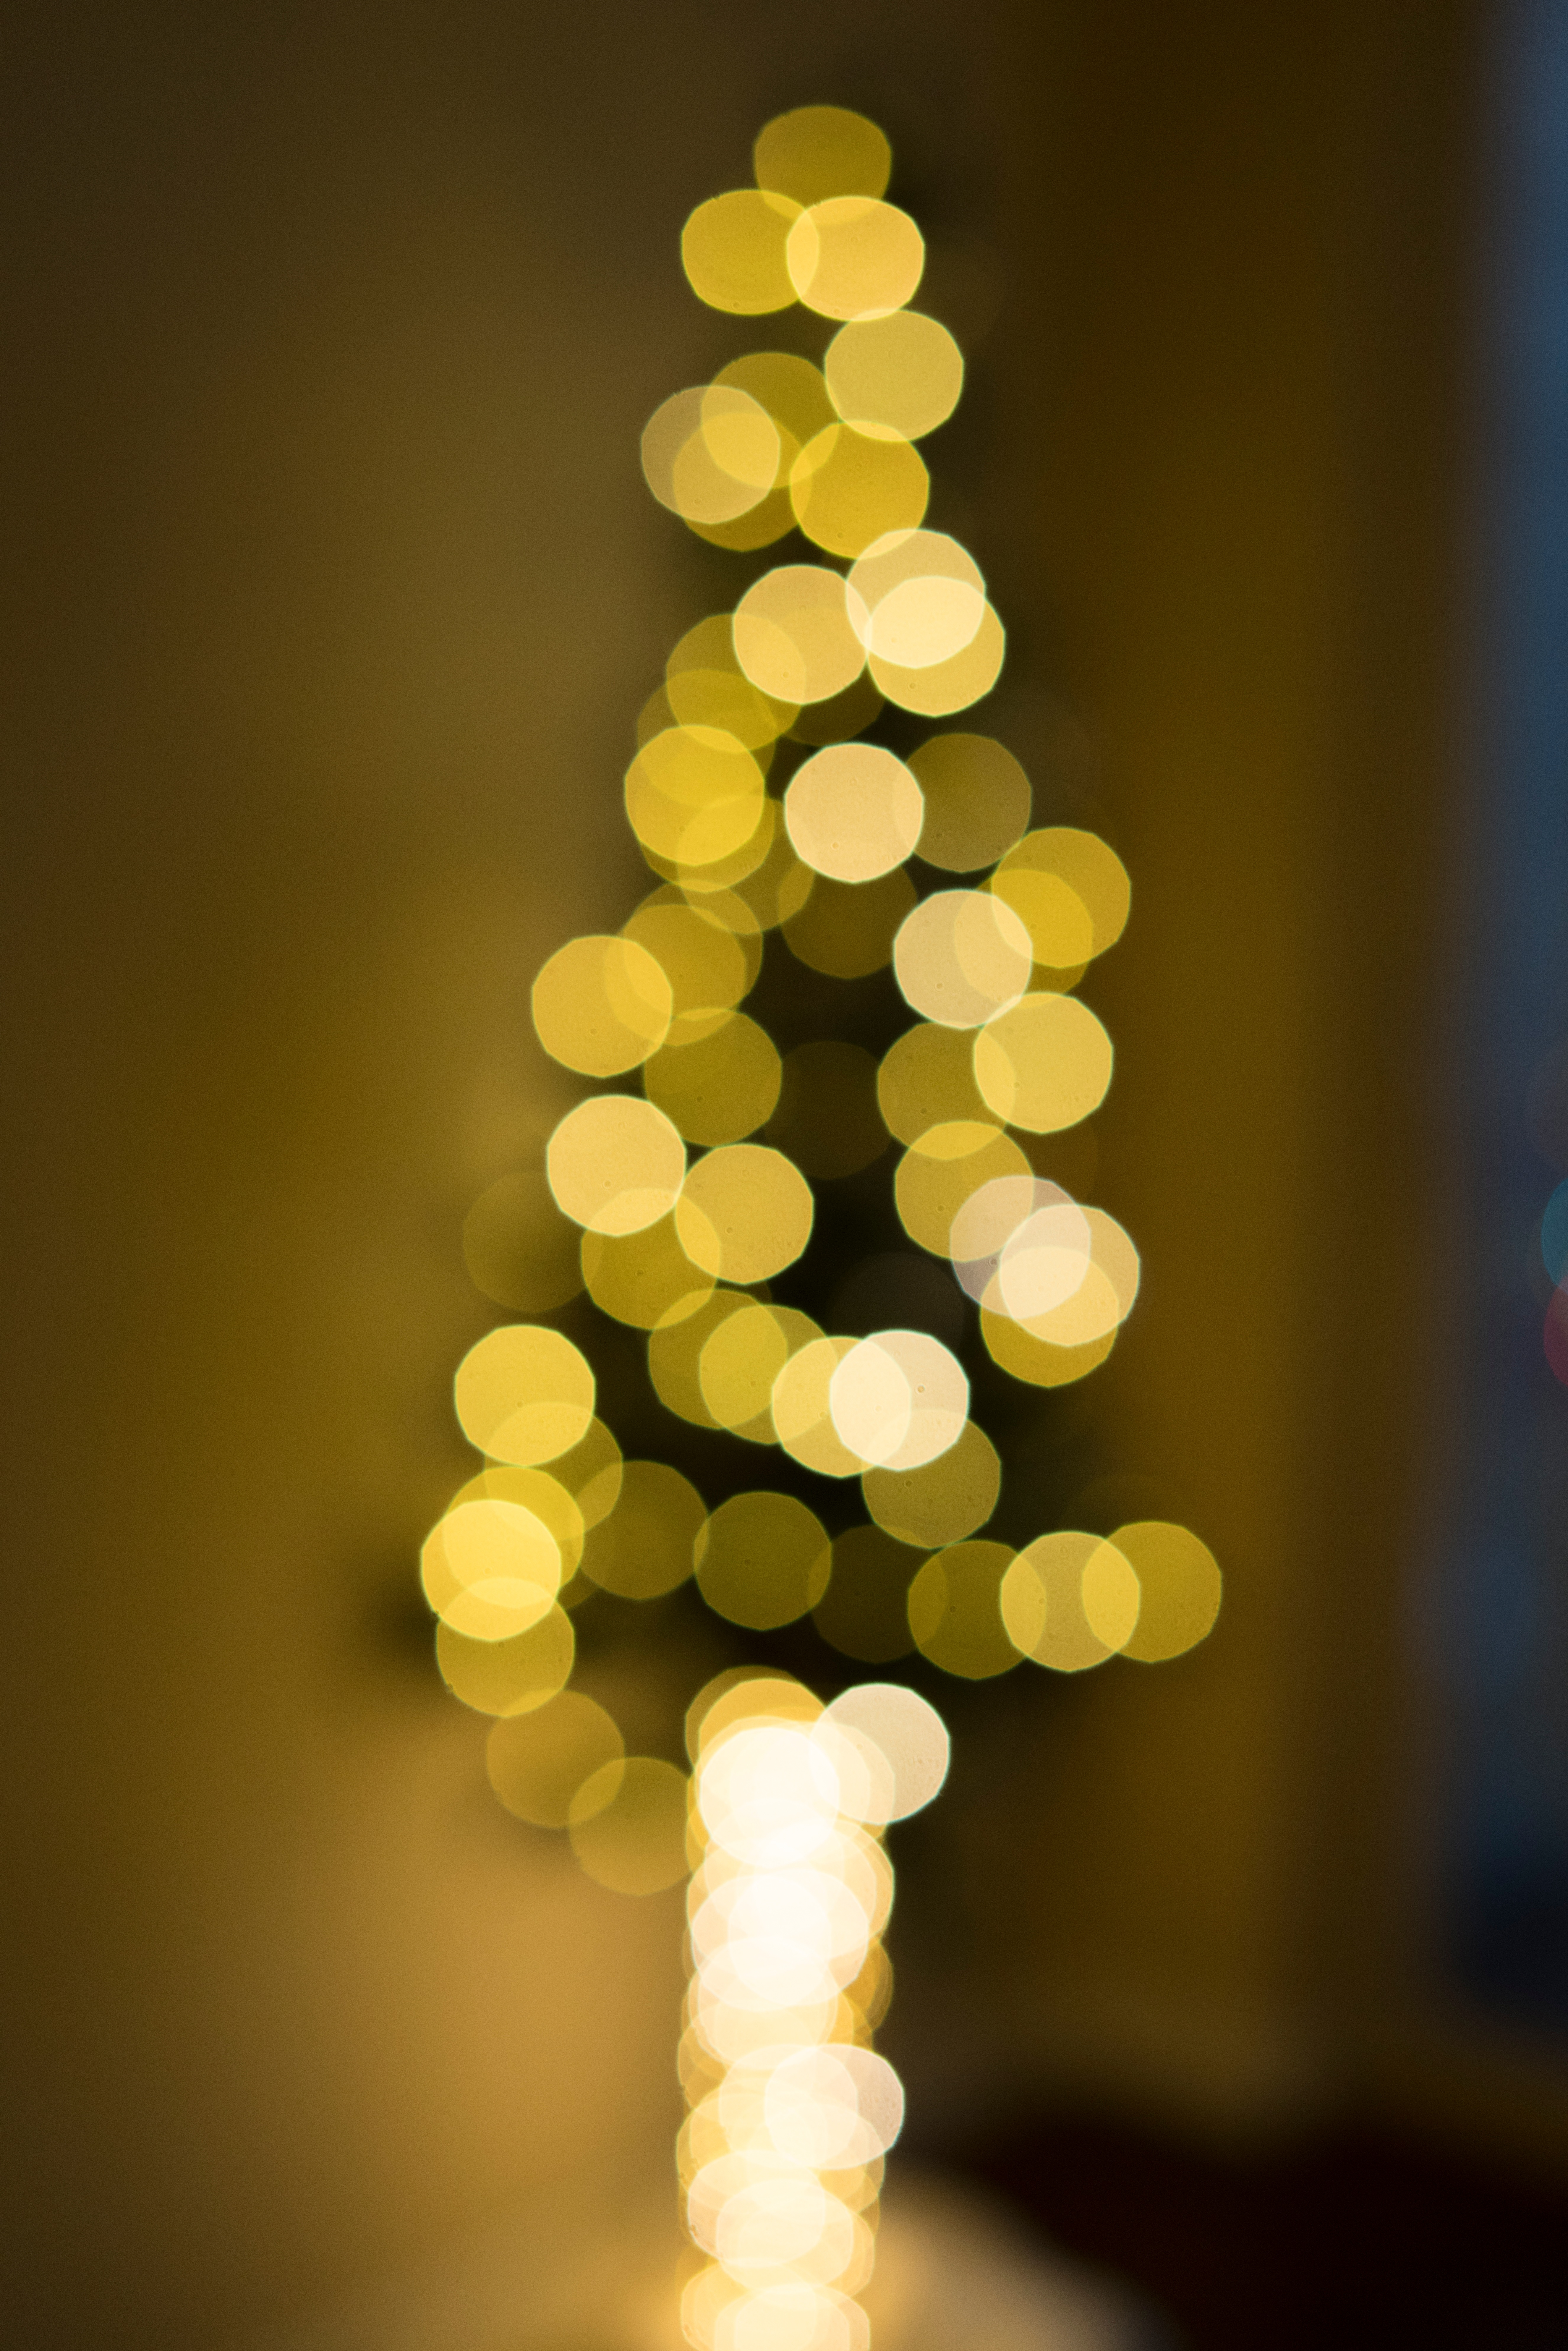
light, plant, leaf, flower, petal, green, reflection, produce, color, yellow, lighting, close up, christmas decoration, macro photography